Stoic Opposition

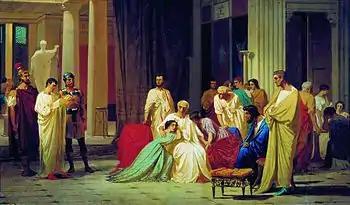
Quaestor Reading the Death Sentence to Senator Thrasea Paetus, by Fyodor Bronnikov, Radischev Art Museum

The Stoic Opposition is the name given to a group of Stoic philosophers who actively opposed the autocratic rule of certain emperors in the 1st-century, particularly Nero and Domitian. Most prominent among them was Thrasea Paetus, an influential Roman senator executed by Nero. They were held in high regard by the later Stoics Epictetus and Marcus Aurelius. Thrasea, Rubellius Plautus and Barea Soranus were reputedly students of the famous Stoic teacher Musonius Rufus and as all three were executed by Nero they became known collectively as the Stoic martyrs.